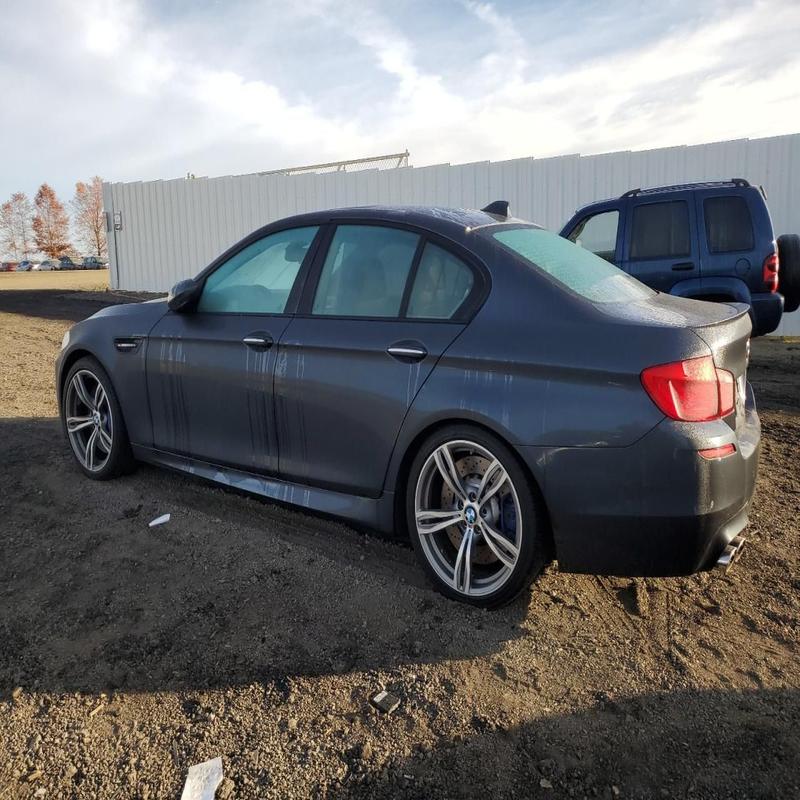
Aucun dommage détecté.
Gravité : aucun